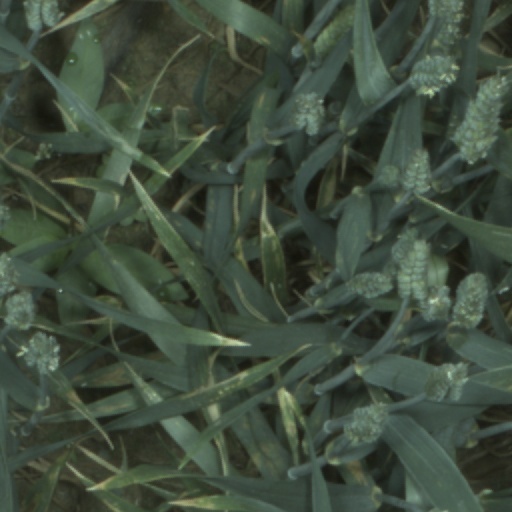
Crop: wheat